Jack Hewitt

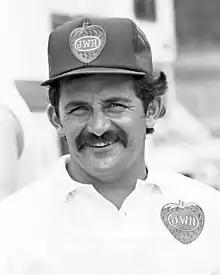
Jack Hewitt in 1986

Hewitt began his sprint car racing career in 1975 at Eldora Speedway, taking three wins in his inaugural season.